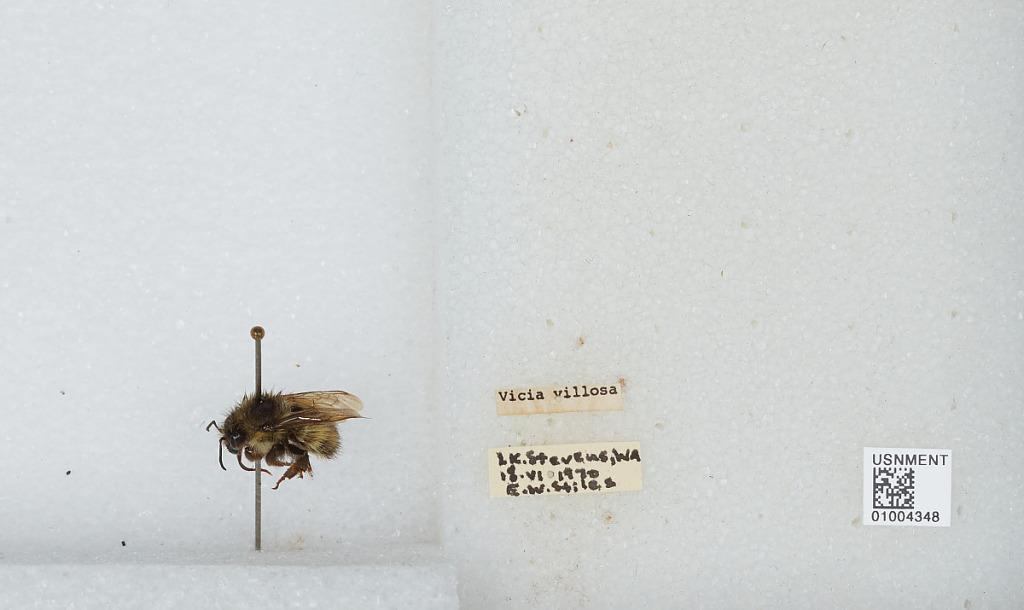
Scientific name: Bombus (Pyrobombus) flavifrons Cresson
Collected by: E. Stiles
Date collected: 1970-6-18
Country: United States
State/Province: Washington
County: Snohomish
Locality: Lake Stevens
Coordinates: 48.0197, -122.066